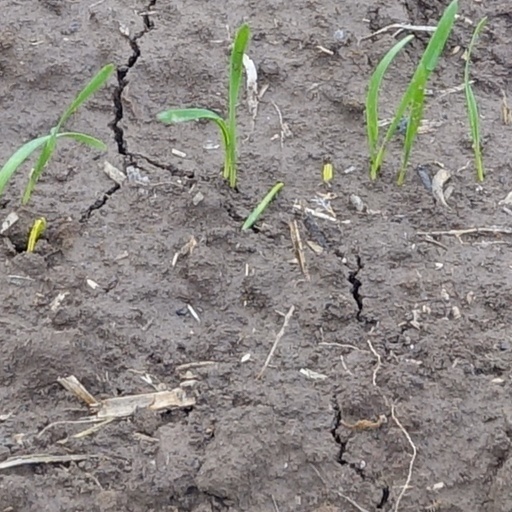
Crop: wheat